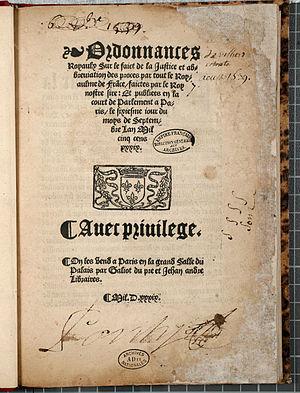
La régie nationale de l’Enregistrement des Domaines et Droits réunis est la première administration financière d'État créée par la Révolution française.
L'ordonnance d'août 1539 sur le fait de la justice, dite l'ordonnance de Villers-Cotterêts, aussi appelée l'ordonnance Guillemine, est un texte législatif édicté par le roi de France François Iᵉʳ, entre le 10 et le 25 août 1539 à Villers-Cotterêts, enregistré au Parlement de Paris le 6 septembre 1539. Cette ordonnance est le plus ancien texte législatif encore en vigueur en France, ses articles 110 et 111 n'ayant jamais été abrogés.